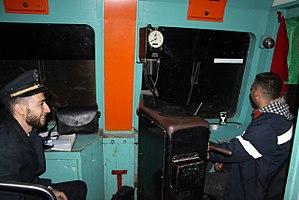
chauffeur &amp
Le réseau des chemins de fer algérien a fait son apparition au milieu du XIXᵉ siècle. Il sert au transport de personnes et de marchandises. L'ambition des pouvoirs publics est de connecter toutes les villes d'Algérie entre elles par le réseau ferroviaire. Actuellement ce réseau est de plus de 4 576 km.